Walter Smaill

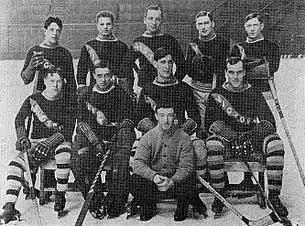
Smaill, in the middle in the back row, with the Victoria Aristocrats.

Smaill died at Montreal General Hospital on March 2, 1971, aged 86. He was buried at Mount Royal Cemetery in the Outremont borough of Montreal.